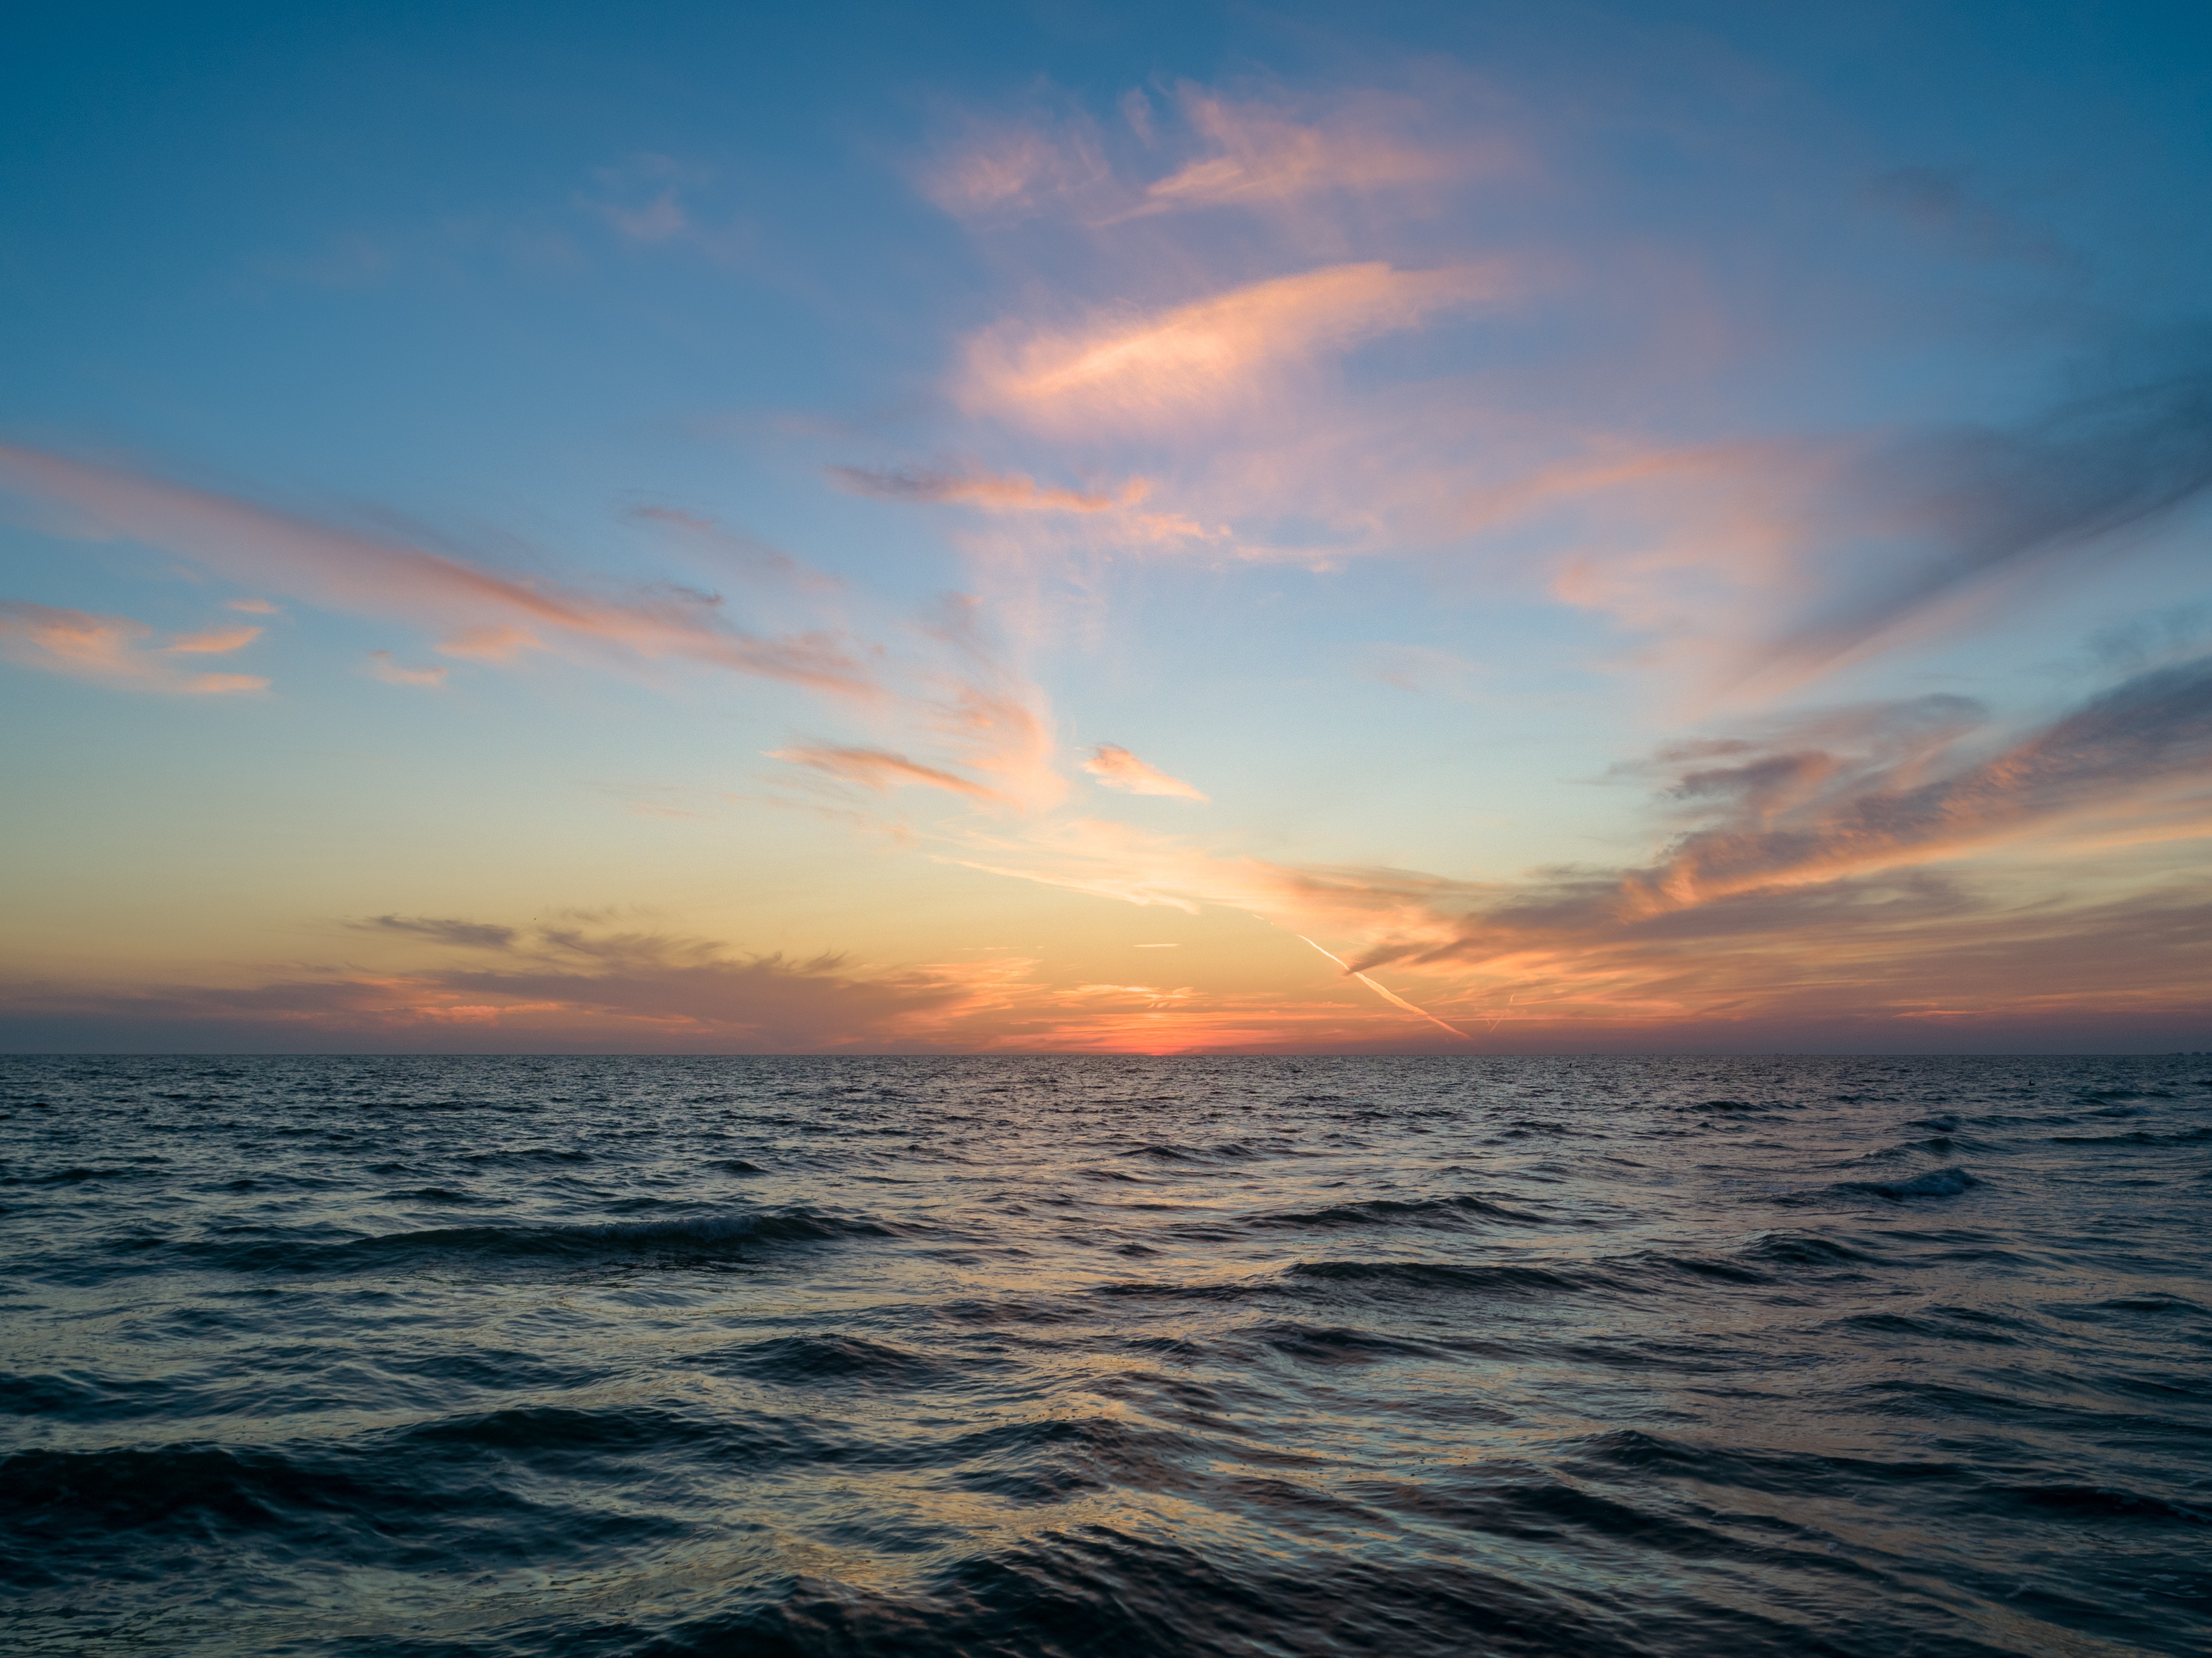
sky, horizon, sea, ocean, water, sunset, cloud, sunrise, afterglow, sound, calm, evening, wave, morning, wind wave, waterway, dusk, vacation, dawn, atmosphere, sunlight, red sky at morning, sun, coast, landscape, tropics, lake, channel, wind, meteorological phenomenon, beach